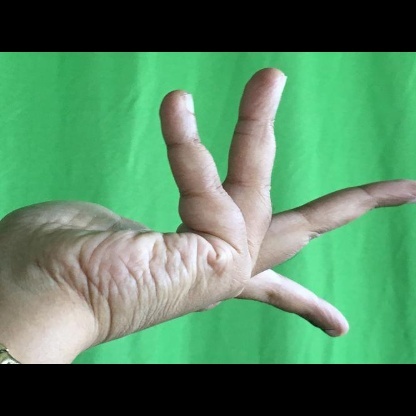
Mudra: Alapadmam